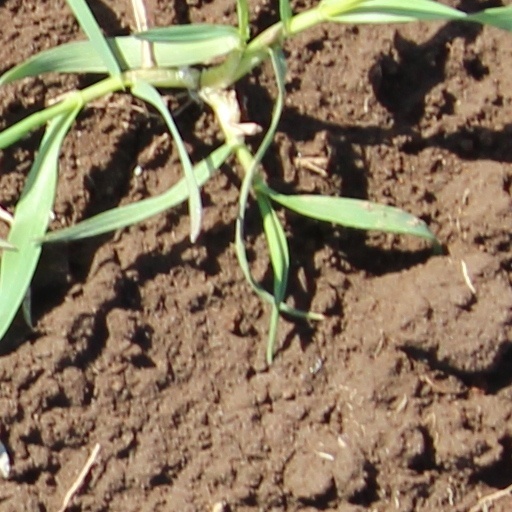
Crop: wheat